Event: Nepal Earthquake
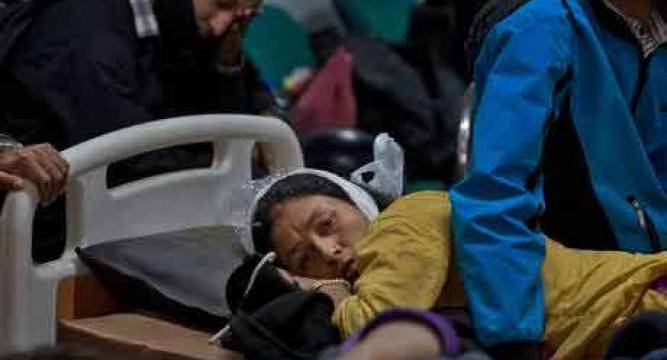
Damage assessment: no_damage